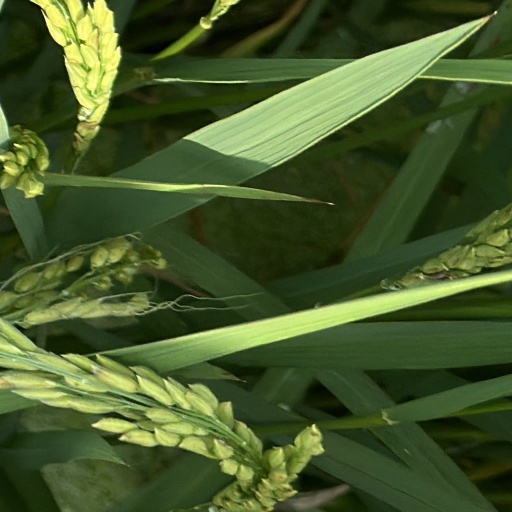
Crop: rice